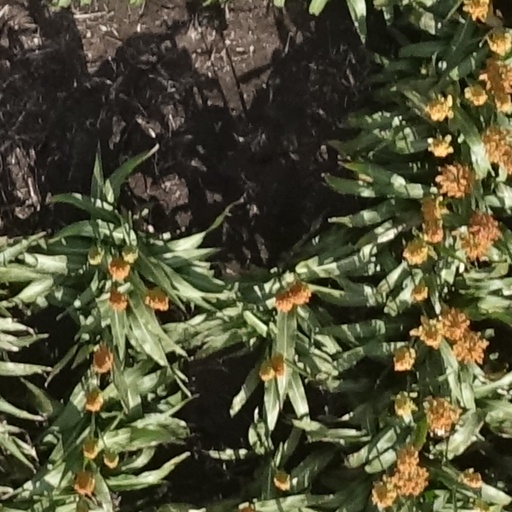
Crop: sorghum